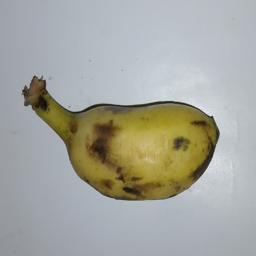
Banana variety: Champa Kola